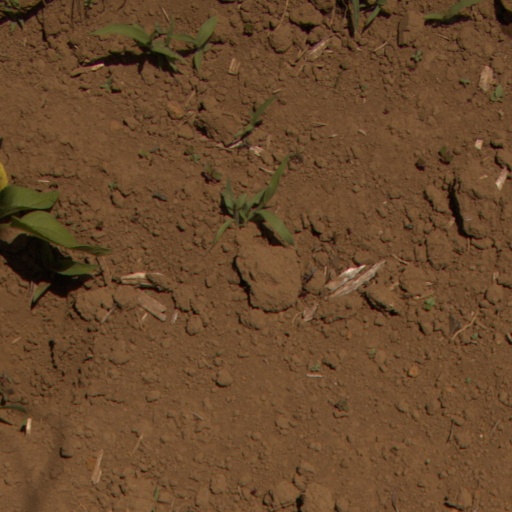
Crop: Jerusalem artichoke